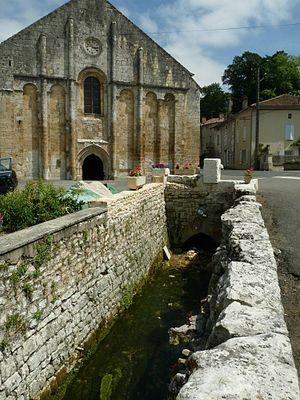
église de Cellefrouin et fontaine, Charente, France
L'abbaye Saint-Pierre de Cellefrouin, située à Cellefrouin en Charente, est une abbaye de chanoines réguliers de Saint-Augustin fondée au tout début du XIᵉ siècle.
Cellefrouin est une commune du Sud-Ouest de la France, située dans le département de la Charente.